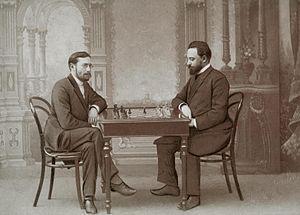
Siegbert Tarrasch était l'un des meilleurs joueurs d'échecs de la fin du XIXᵉ siècle et du début du XXᵉ siècle.